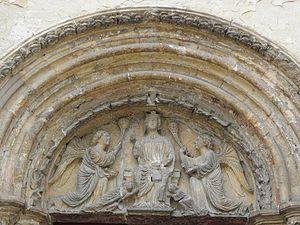
Tympan du portail méridional de l'église Notre-Dame de Donnemarie-Dontilly (77). This building is indexed in the Base Mérimée, a database of architectural heritage maintained by the French Ministry of Culture,